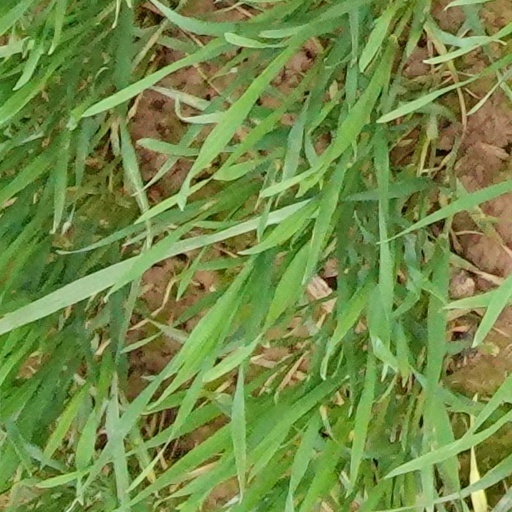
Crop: wheat